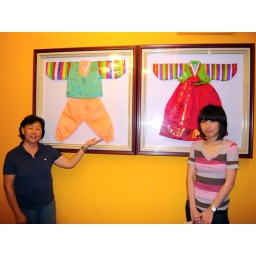
Two lovely traditional Korean clothing framed on the wall near the entrance.